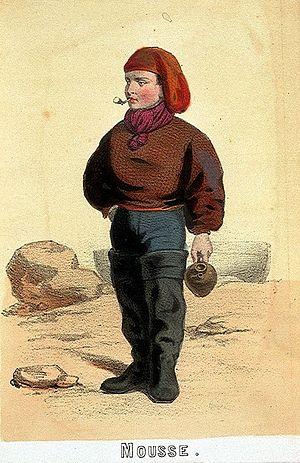
Jeune mousse de marine, militaire ou commerciale, sans précision.
Un mousse est un apprenti marin chargé des corvées sur un navire.